Reynold Clement

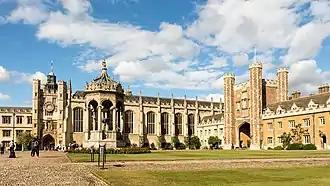
Trinity College, Cambridge

Reynold Clement was raised in England at No. 23 and No. 20 Wilton Crescent, Belgravia, where his father also owned